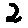
Label: 2